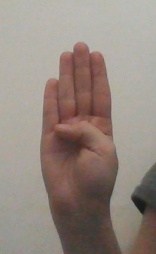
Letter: kaaf